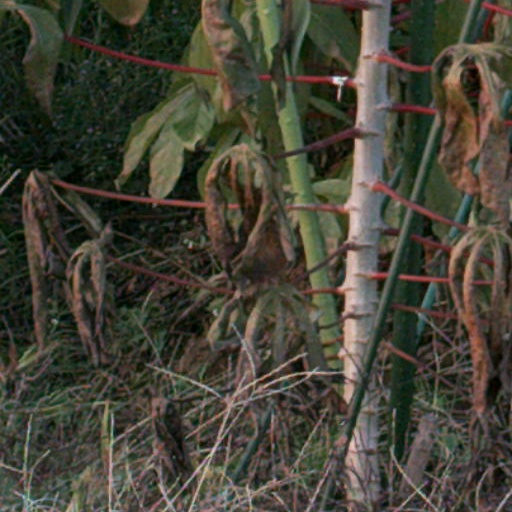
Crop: cassava